Prosthetic makeup

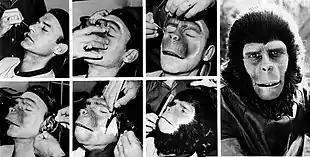
Prosthetics being applied to actor Roddy McDowall for the 1968 film "Planet of the Apes"

The process of creating a makeup prosthetic appliance typically begins with concept art, created by the artist or production. Once the actor has been chosen, the effects artist will prepare the actor for the process of taking a mold of the actor's face, head or body part. This process is called lifecasting. Lifecast molds are made from prosthetic alginate or more recently, from skin-safe platinum silicone rubber. This initial mold can be relatively weak but flexible. A hard mother mold, also known as a jacket or matrix, is typically made of plaster bandage which is created over the outside of the initial flexible mold to provide support. This mold is used to cast a copy of that part of the actor, in a hard resin or plaster type material to eventually use as a base for sculpting the prosthetic. This is considered a "positive" or life-cast.